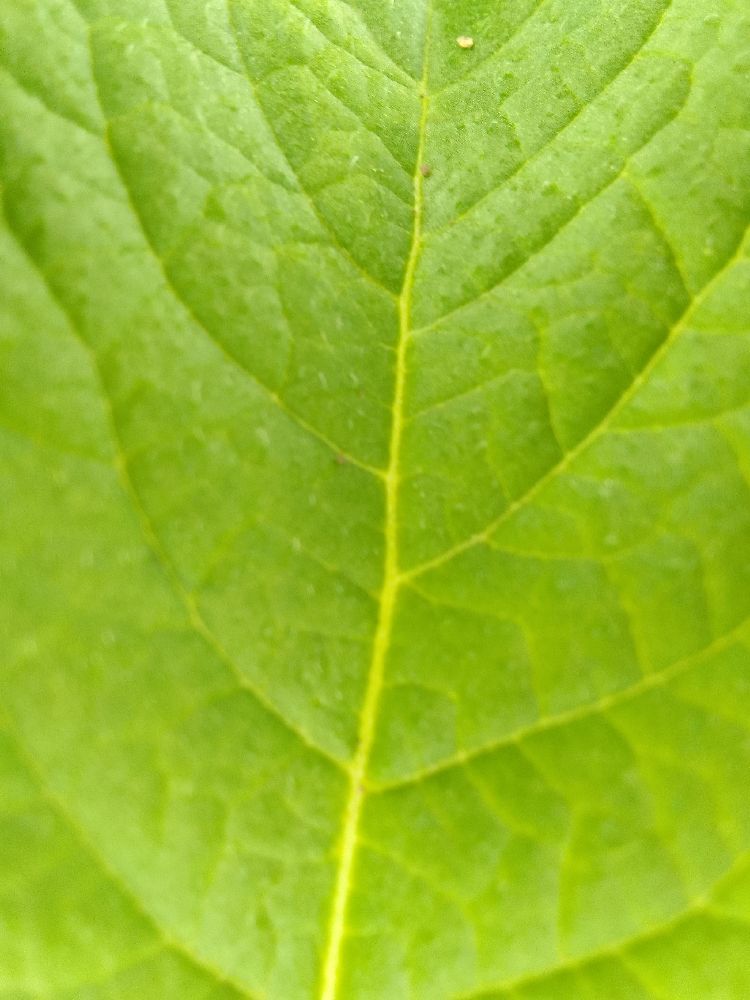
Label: Healthy